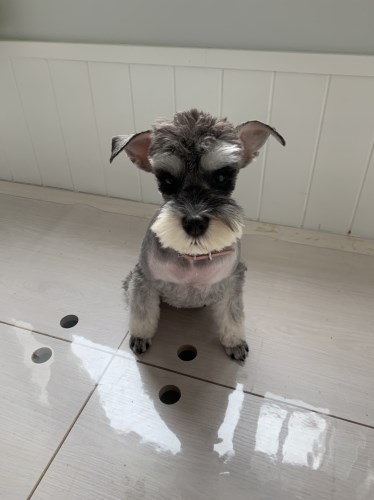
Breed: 2342-n000102-miniature_schnauzer